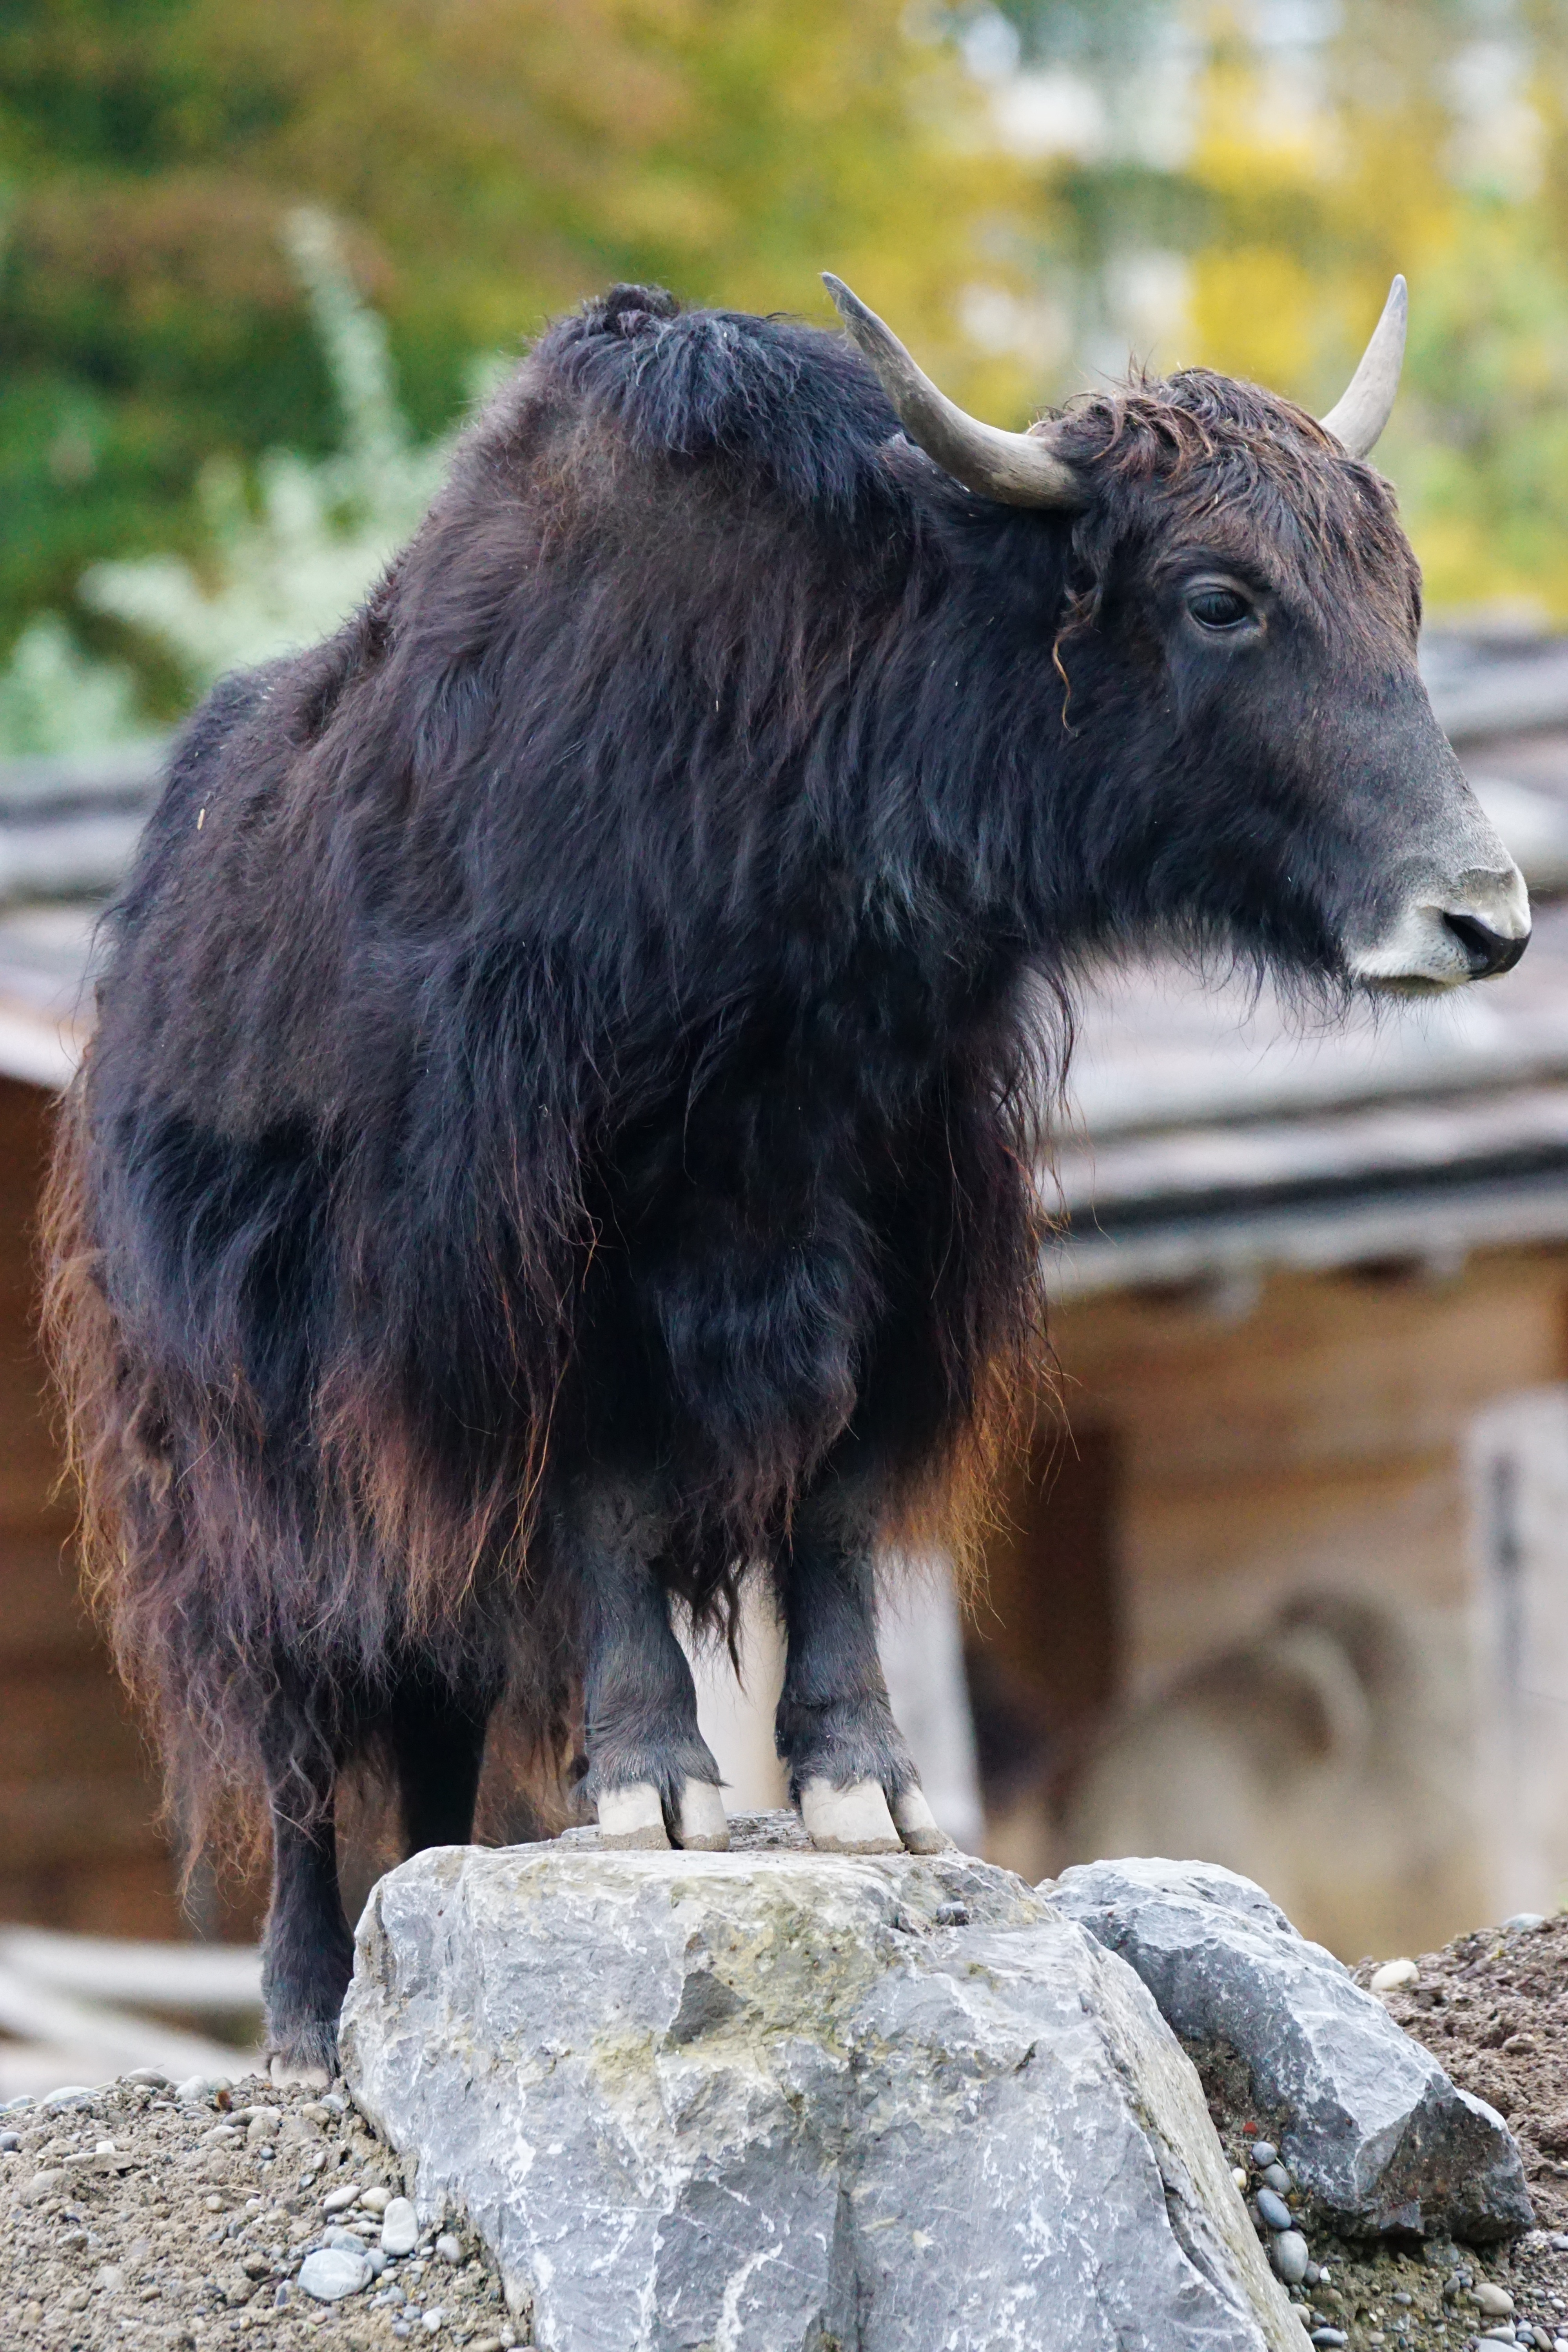
wildlife, zoo, cow, livestock, mammal, agriculture, beef, fauna, calf, vertebrate, yak, mongolia, horned, domestic cattle, end weapons carrier, bos mutus, cattle like mammal, cow goat family, muskox